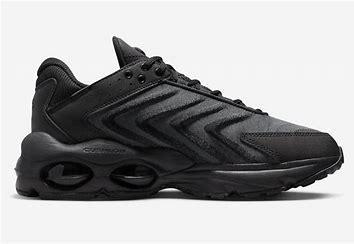
Brand: Nike
Model: Air Max TW